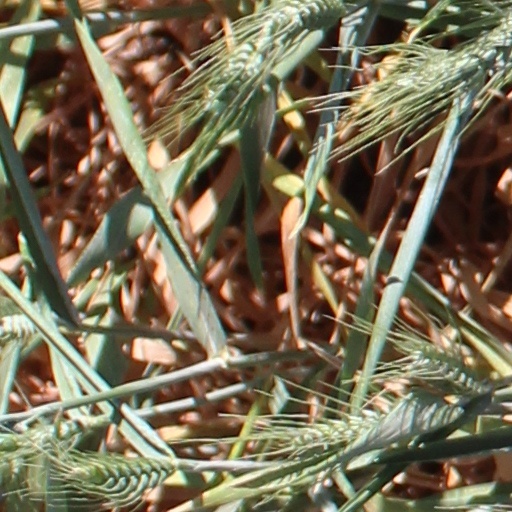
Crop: wheat